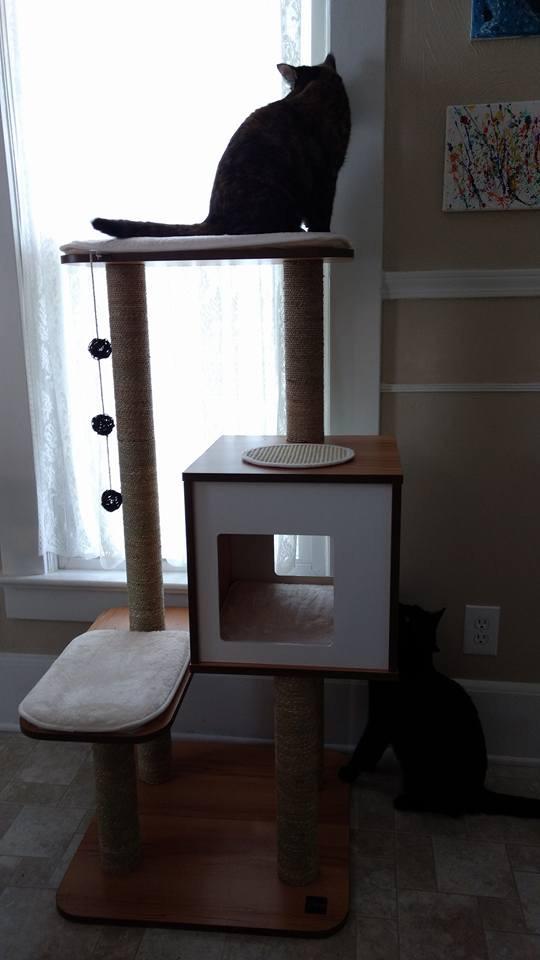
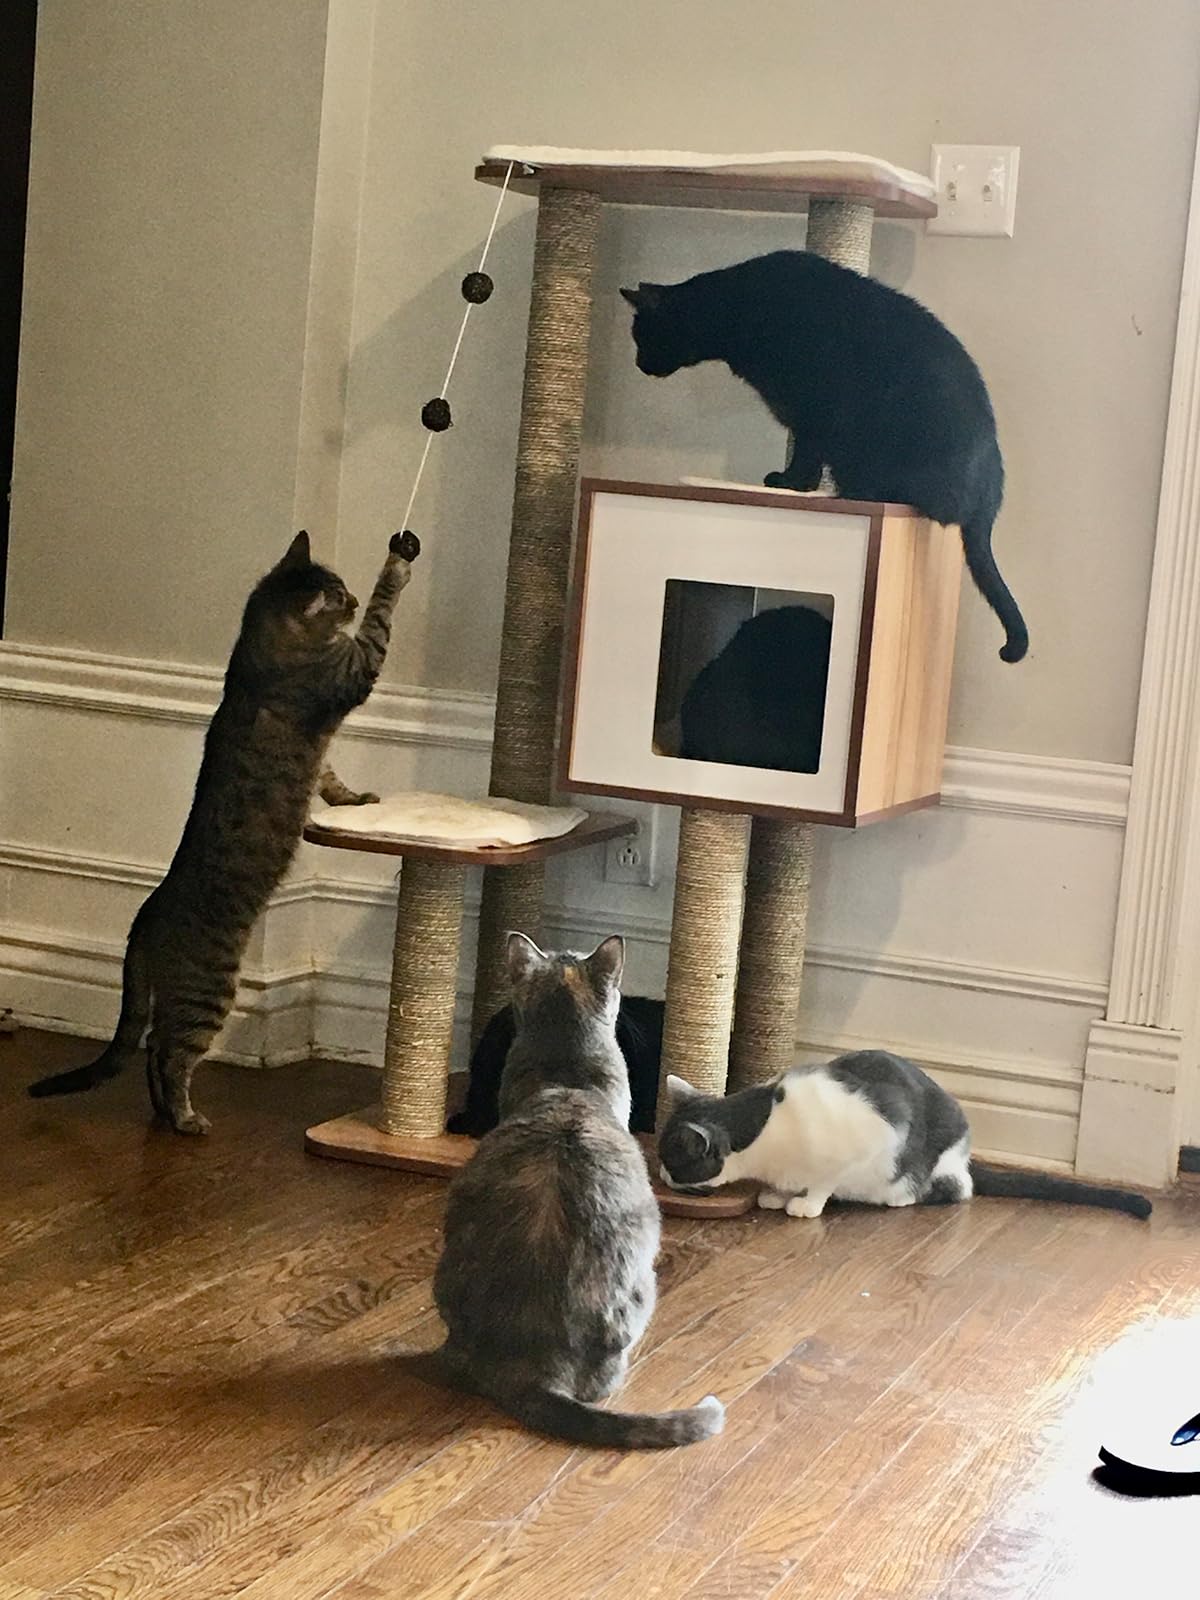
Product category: items_cat tree
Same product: yes